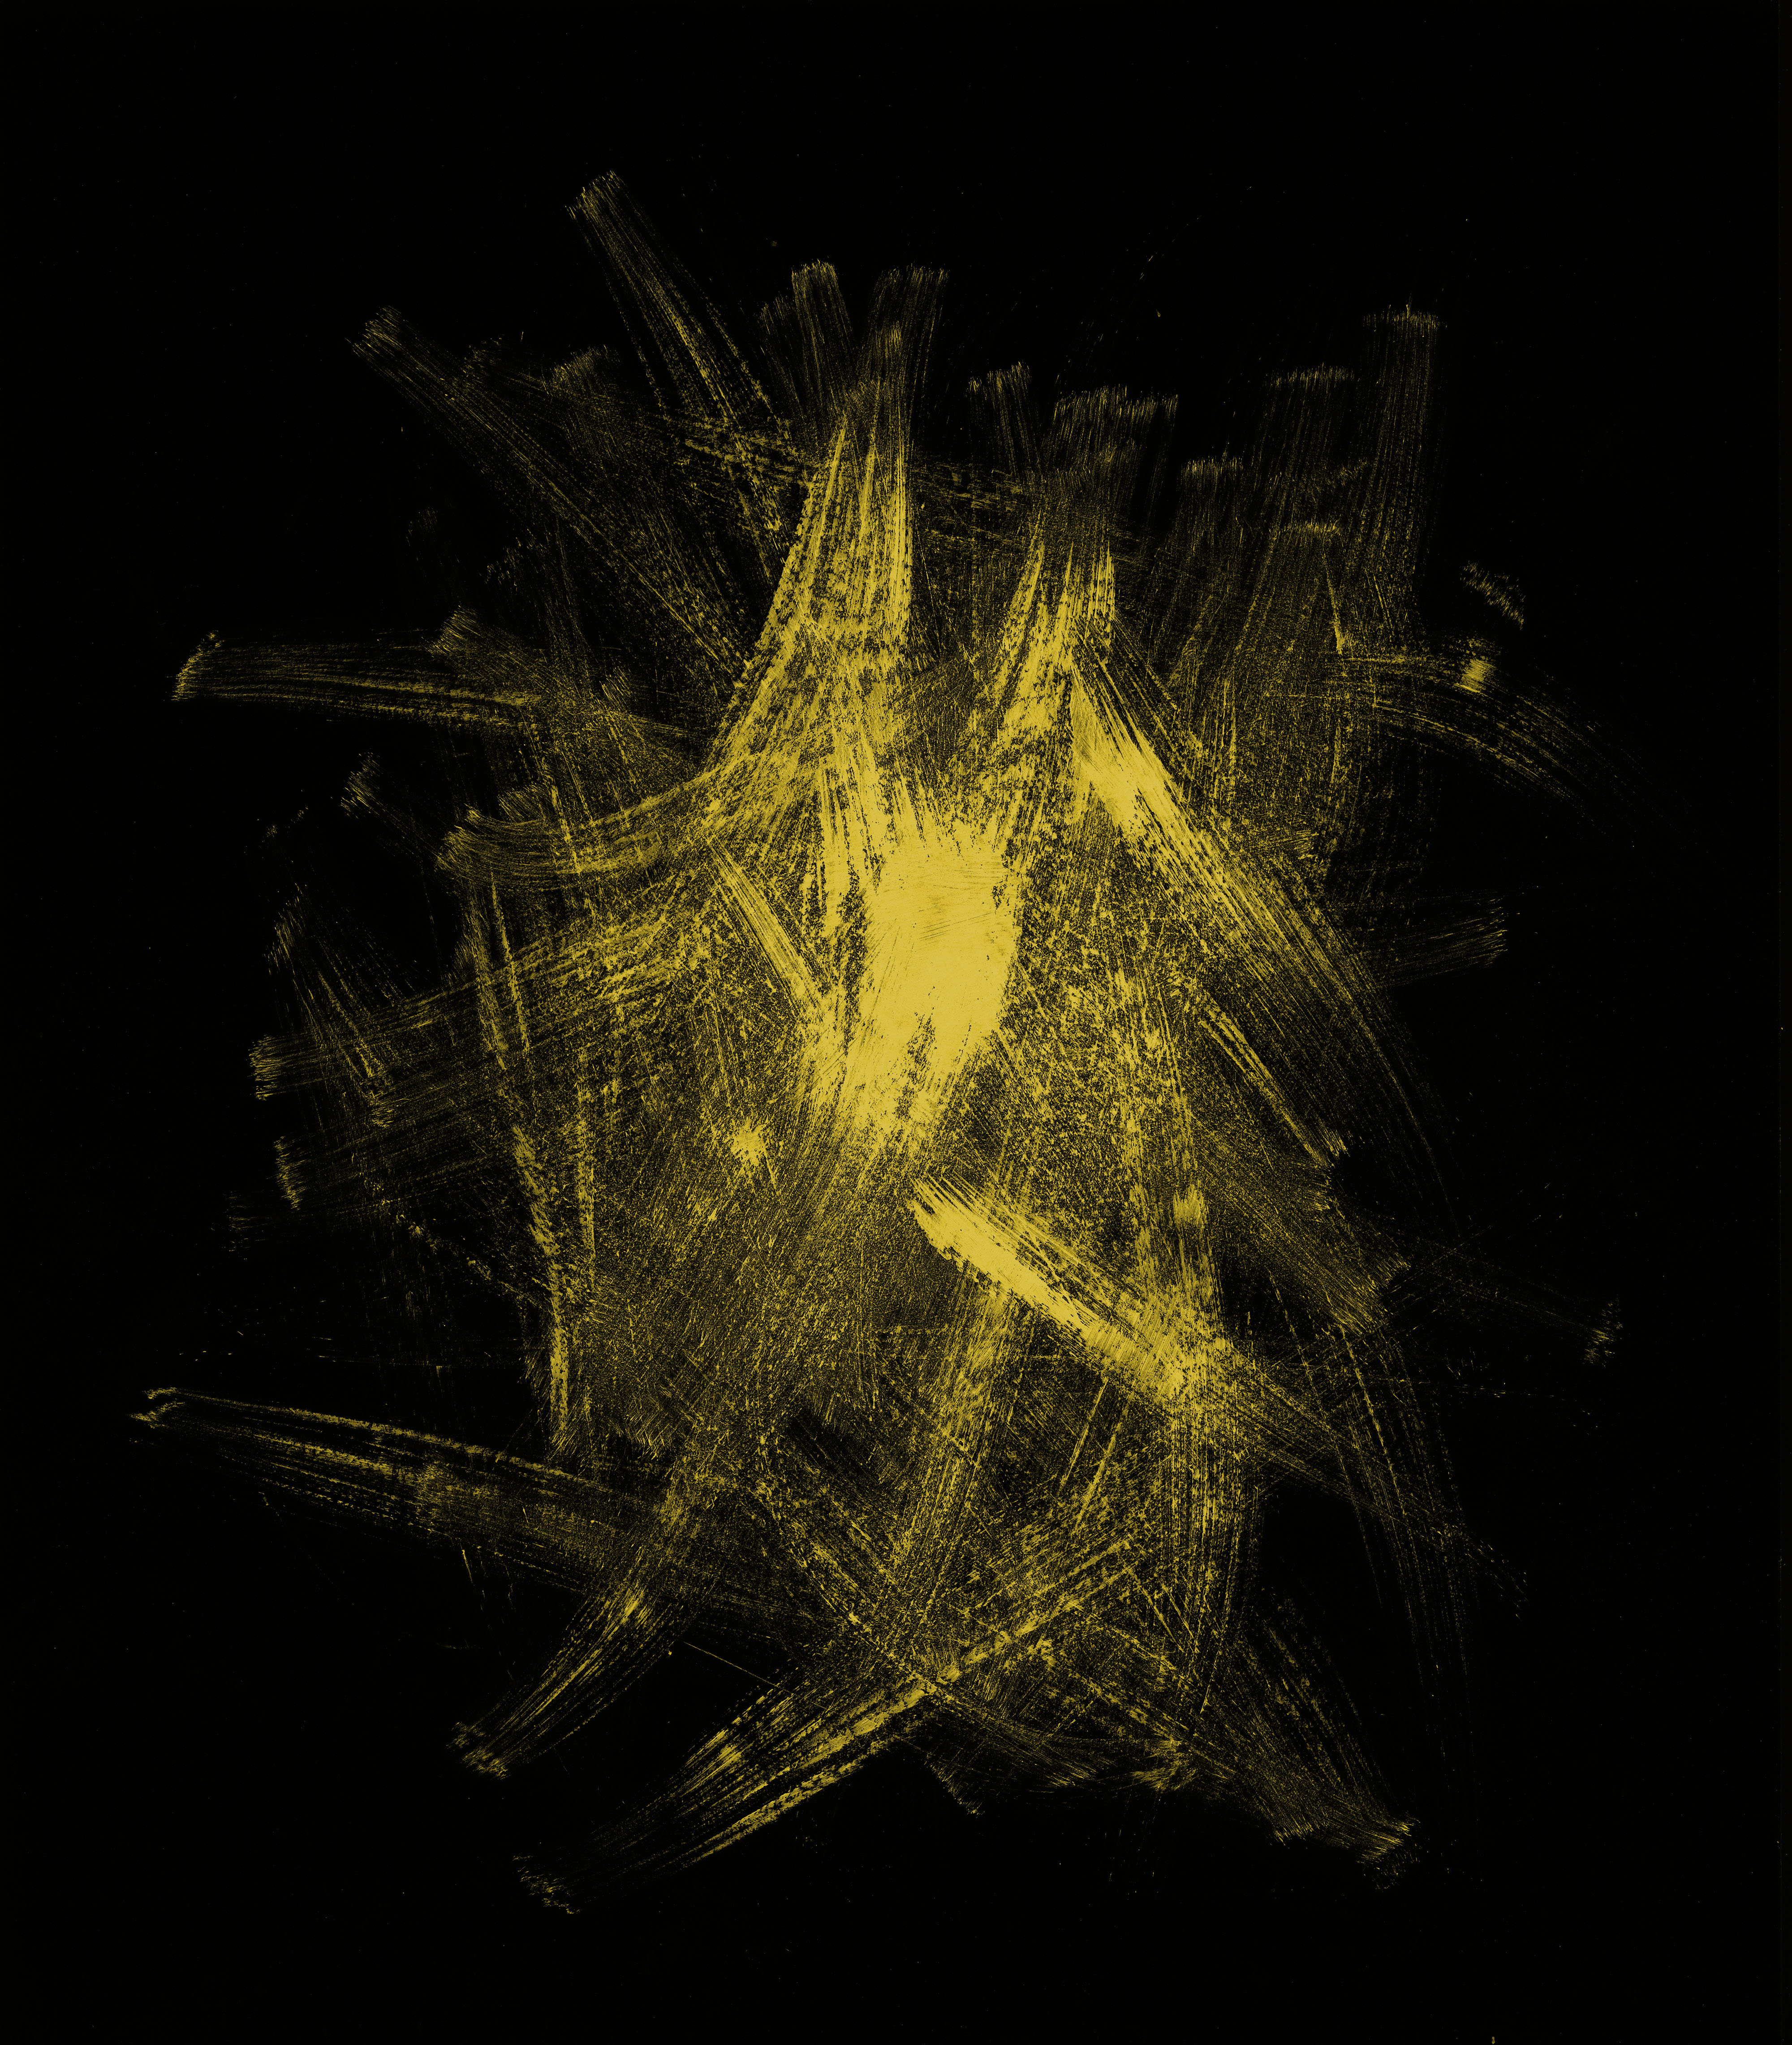
whiteboard, grouch, art, font, Tints and shades, pattern, darkness, event, circle, midnight, electric blue, metal, graphics, visual arts, symmetry, fashion accessory, still life photography, fractal art, graphic design, night